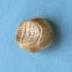
Maize quality: Bad